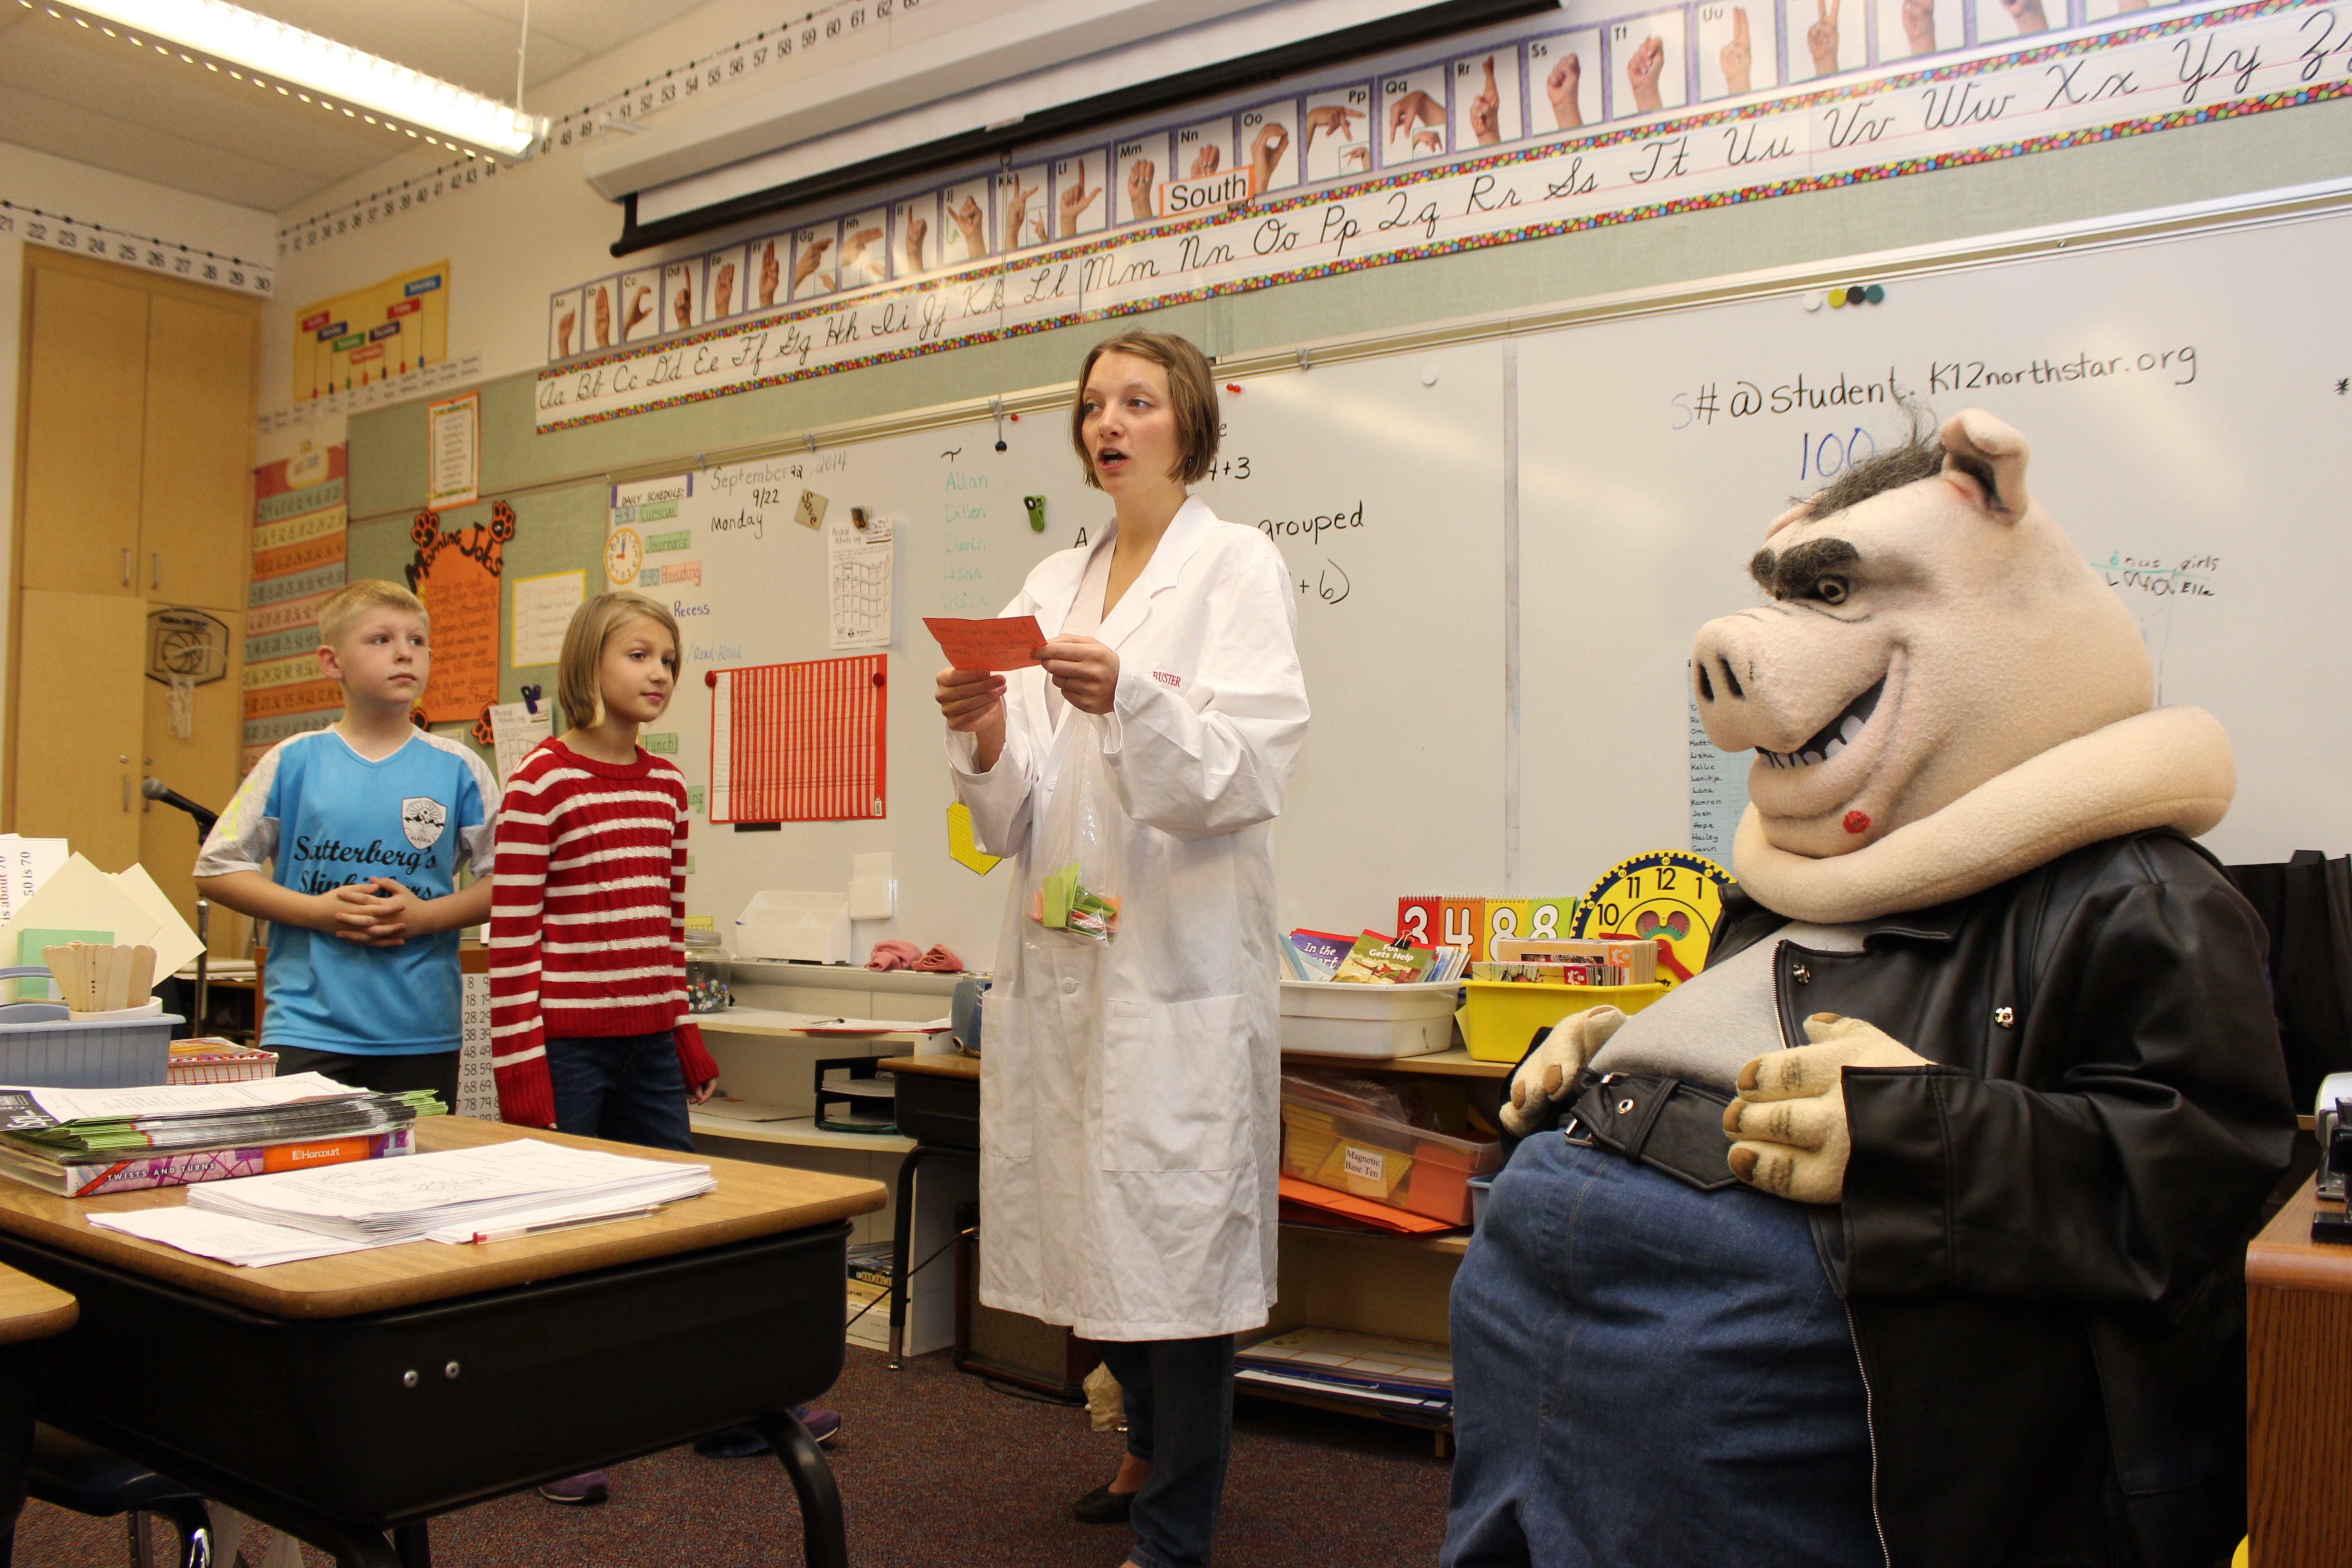
student, professional, profession, cook, classroom, kids, science, laboratory, costume, service, presentation, teacher, institution, scientist, energy hog